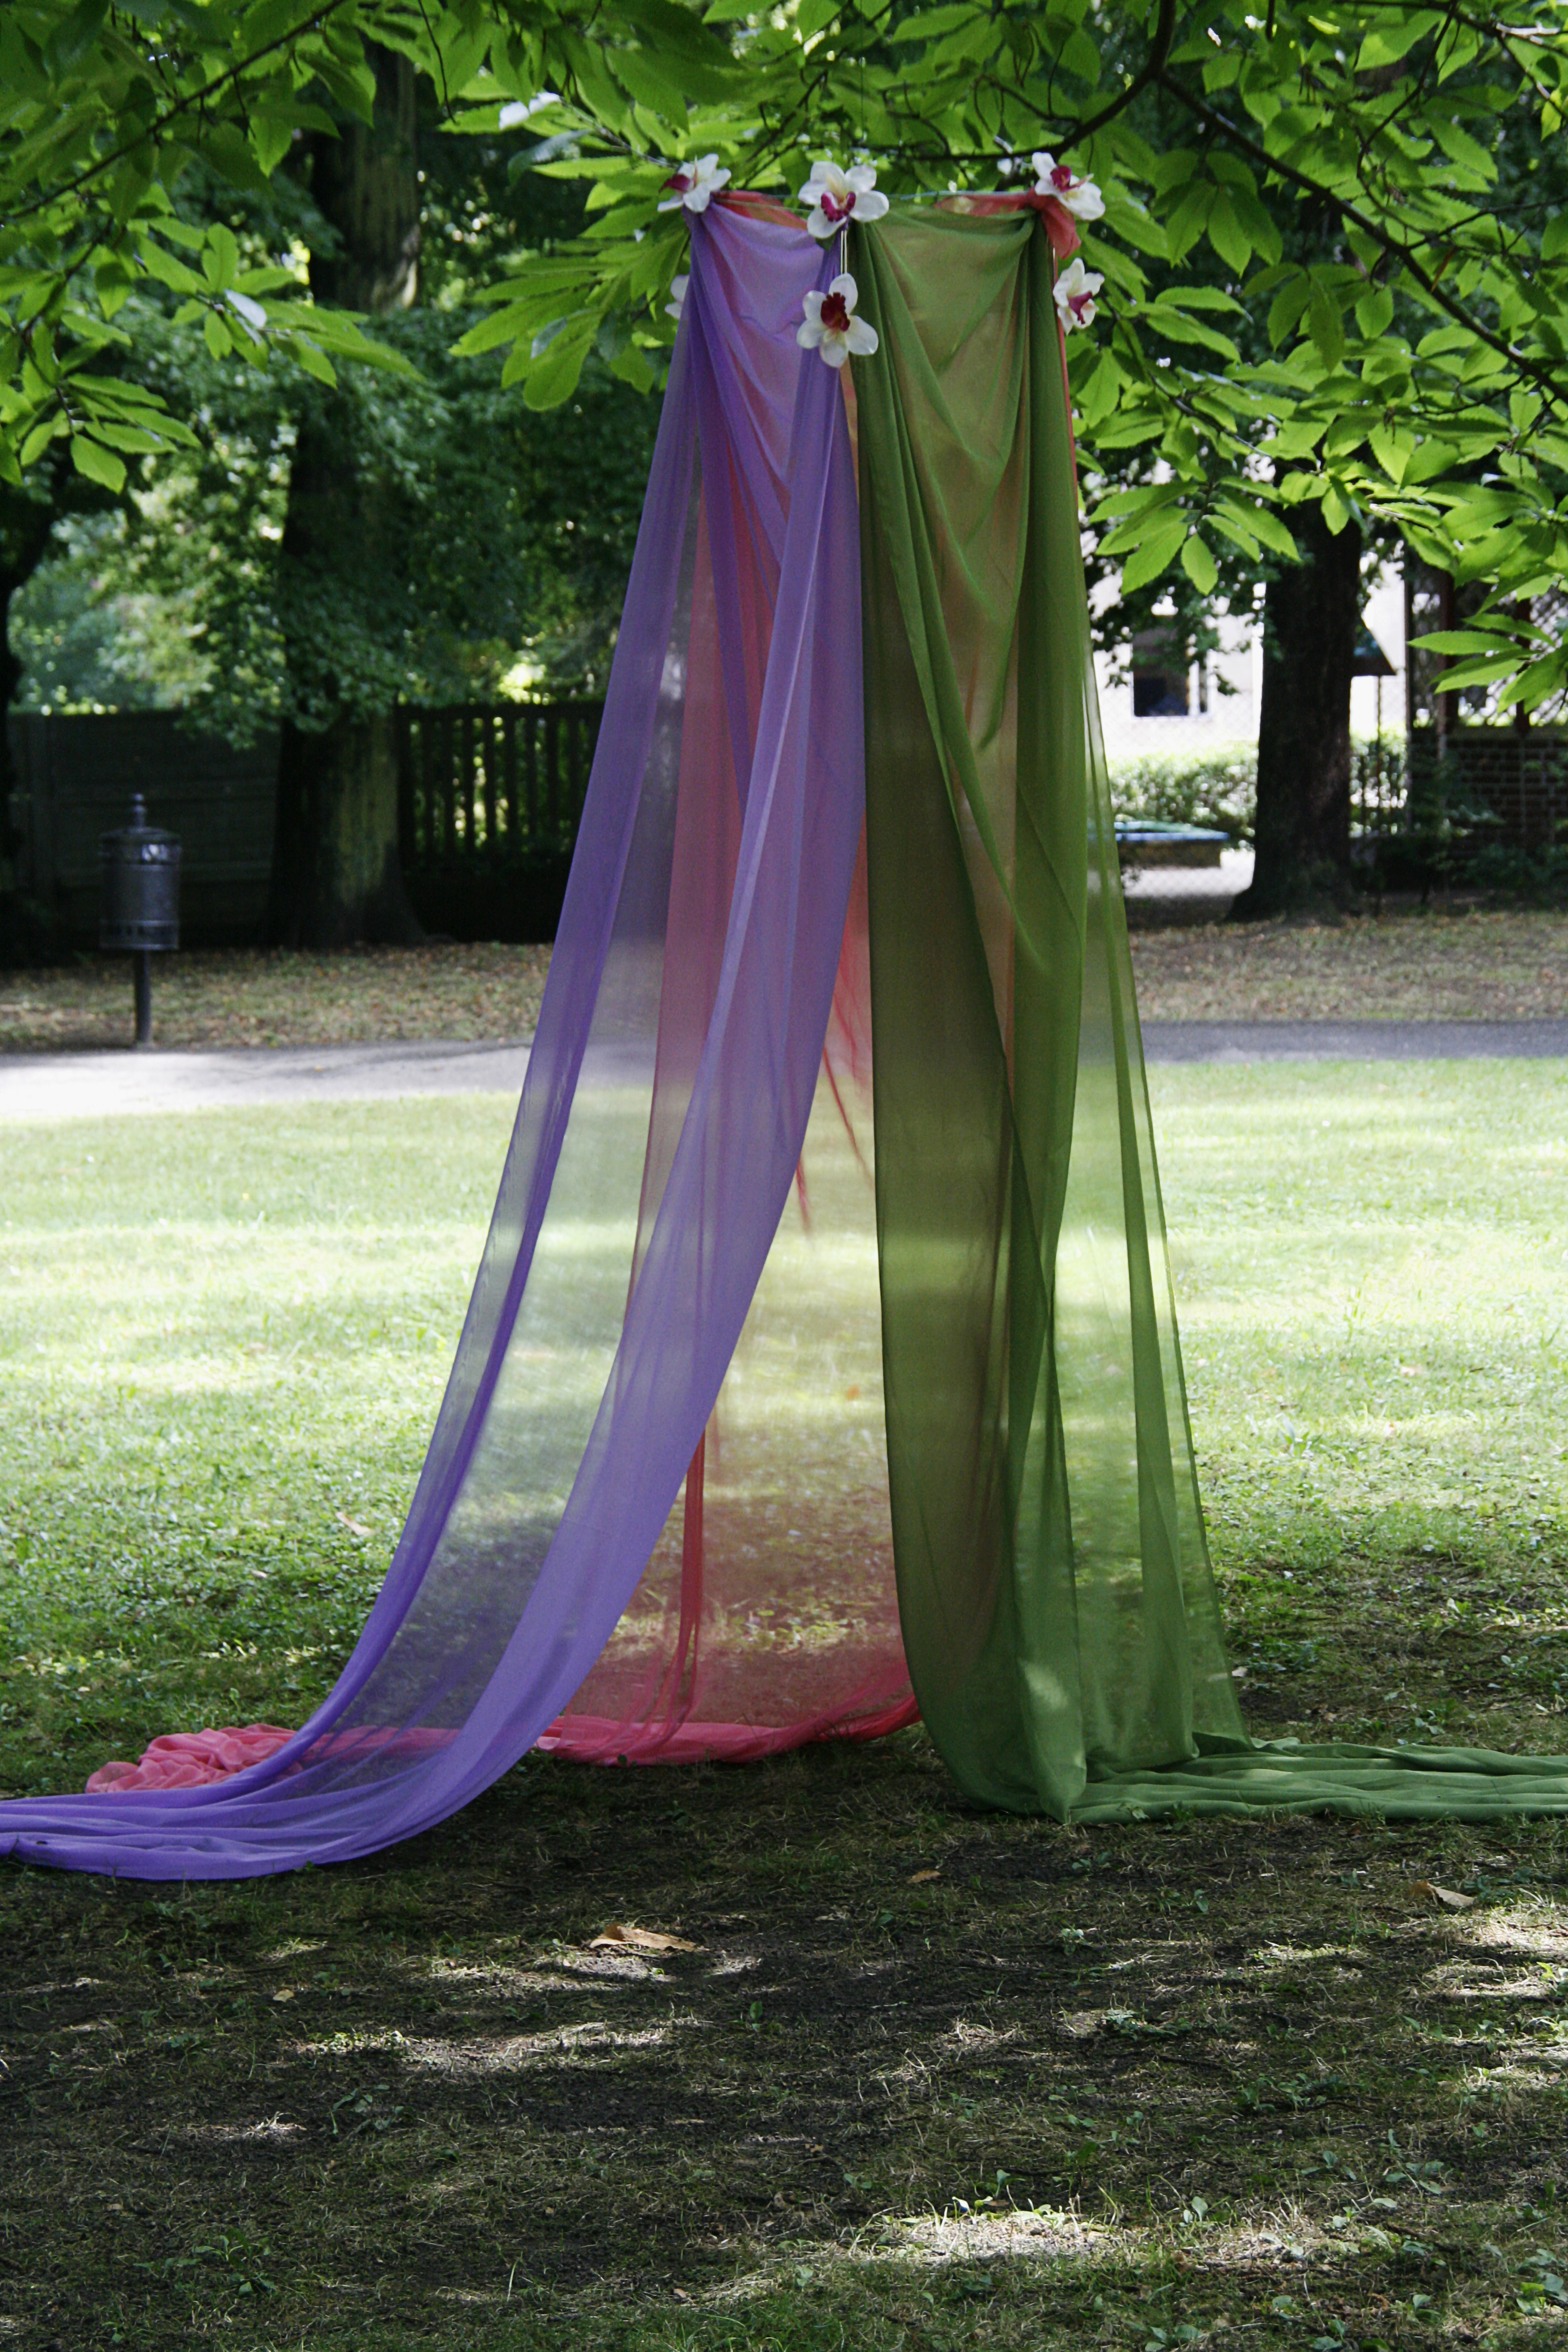
summer, nature, park, water, art, objects, fantasy, picnic, fruits, reflection, green, tree, purple, grass, leaf, plant, architecture, magenta, yard, lawn, furniture, chute, woodland